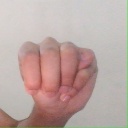
अक्षर: म